Cienciano

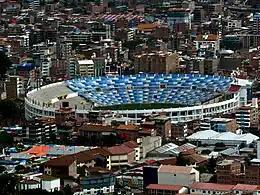
Estadio Garcilaso

In 1966 Hector Ladrón de Guevara was the inaugural Cienciano player to be named captain of the Peru national team. In 1972, it began to play in the Peruvian First Division; however, the club was relegated four years later.